SAE Expression College

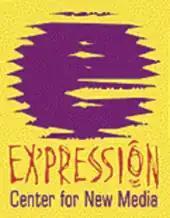
Ex'pression Center for New Media logo, 2000

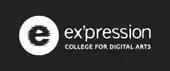
Expression College for Digital Arts logo, 2012

SAE Expression College, originally known as Ex'pression College, was founded by Gary Platt, a sound recording engineer and educator, and Eckart Wintzen, a Dutch venture capitalist and media arts enthusiast. A building was acquired in Emeryville, California to house a new school to be called Ex'pression Center for New Media. SAE Expression hired Walters-Storyk Design Group to help design the facility which housed the school. Building began in November 1998.